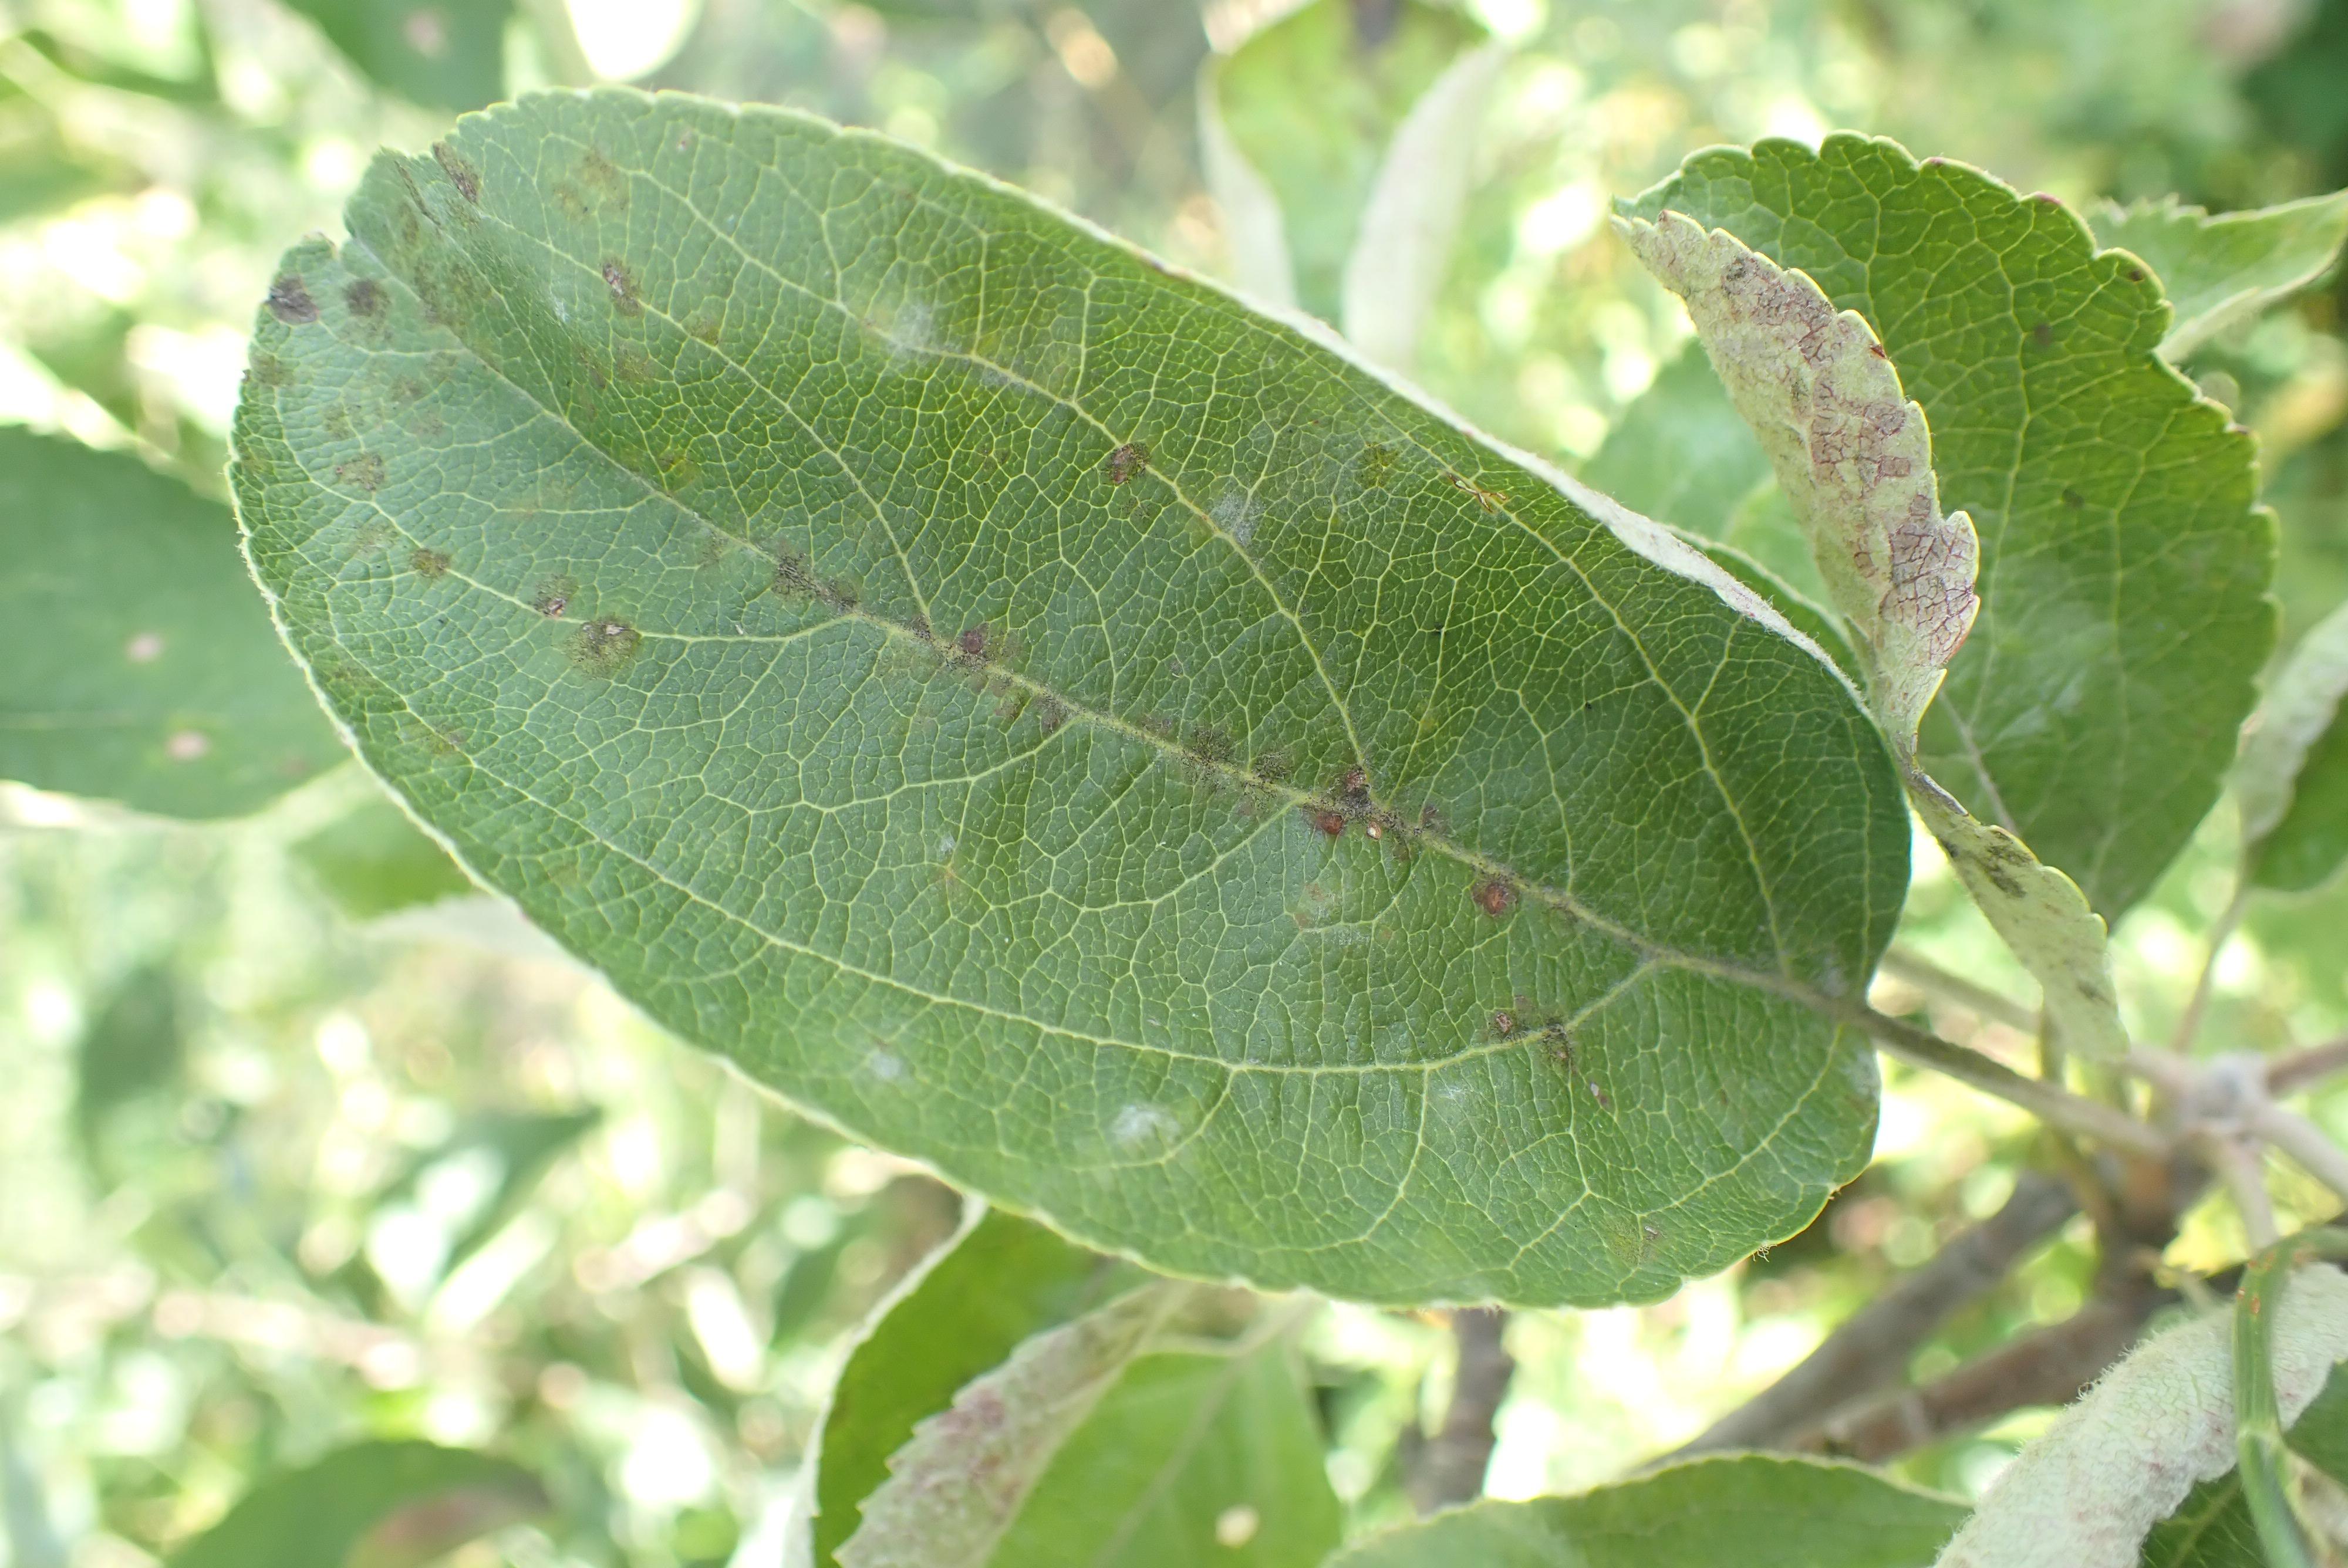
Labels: complex